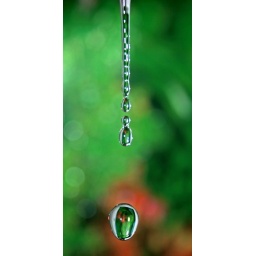
shot this near my kitchen sink with a paer background